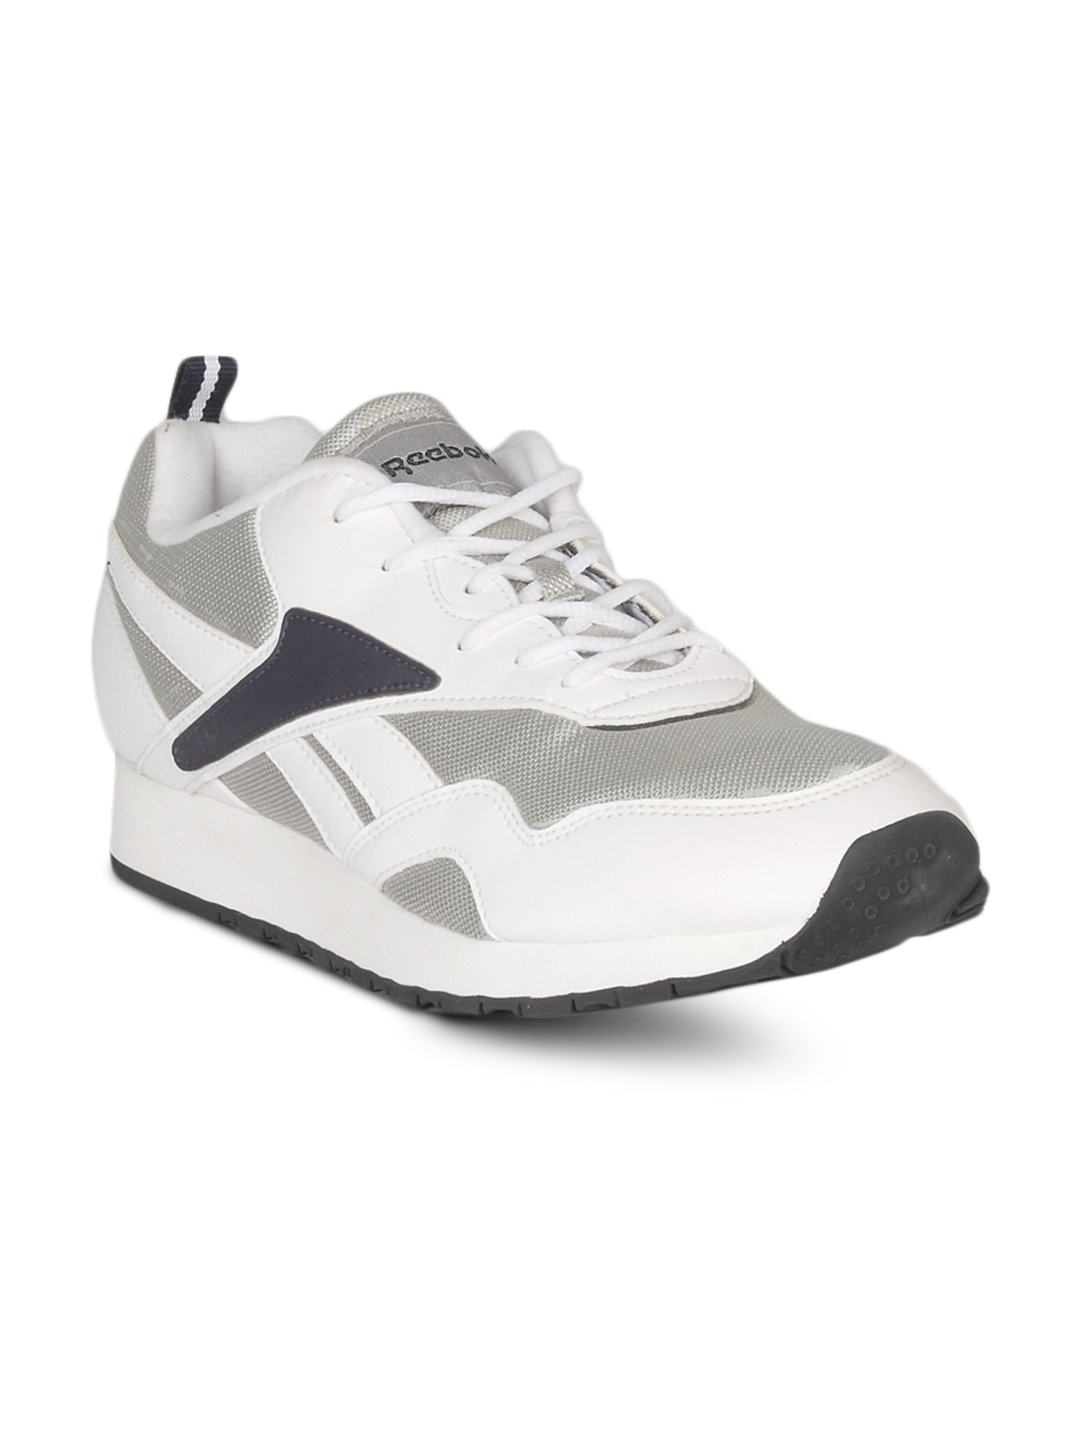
Reebok Men's Blaze White Shoe
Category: Footwear / Shoes / Casual Shoes
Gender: Men
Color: White
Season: Summer 2011
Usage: Casual